François Duval

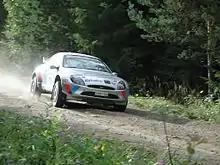
Duval in a Ford Puma at the 2001 Rally Finland

Francois Duval is the son of former rally driver Rene Duval. With victories in four events Duval won the Belgian Citroën Saxo Challenge title in 1999. He began his career as a rally driver at the international level; first, as a driver in the inaugural season of the lower-rung Super 1600 category of the World Rally Championship and later in the Junior World Rally Championship aboard a Ford Puma in 2001, the same year in which Saxo driver and future Citroën teammate Sébastien Loeb won the title. Beginning with the 2002 season, he progressed to become a regular driver of a Ford Focus RS WRC with the factory M-Sport-ran Ford World Rally Team. Concurrent with his World Rally Car exploits, he added a second campaign with the Puma in the junior series, taking a category win on the Monte Carlo Rally.